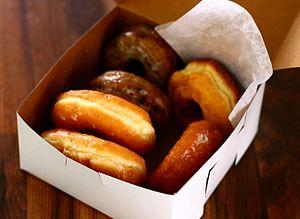
Un paquet de donuts
Donut, ou doughnut, littéralement « noix de pâte », veut dire « beignet sucré » en Amérique du Nord. La version la plus courante est de forme torique, à texture dense, souvent couverte d’un glaçage, qui fut popularisée dans les années 1950 par les chaînes de restauration rapide Dunkin’ Donuts et Krispy Kreme. Au Canada, cette pâtisserie est principalement diffusée par la chaîne Tim Hortons.